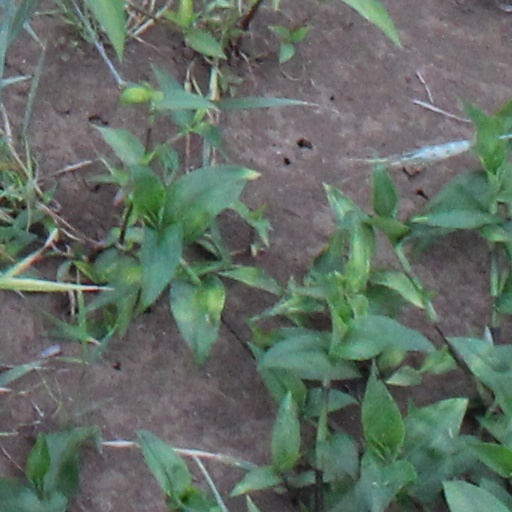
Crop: wheat